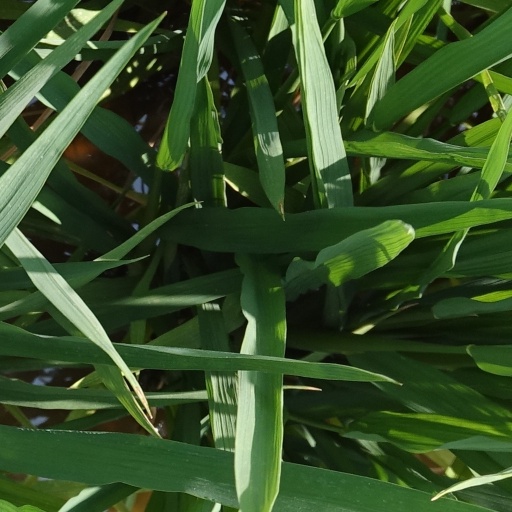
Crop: rice